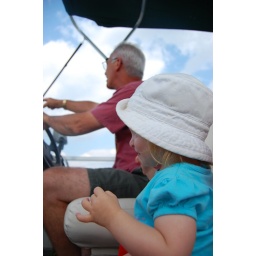
The little red chair was the first officer's chair. Abby liked being in the first officer's chair very much.